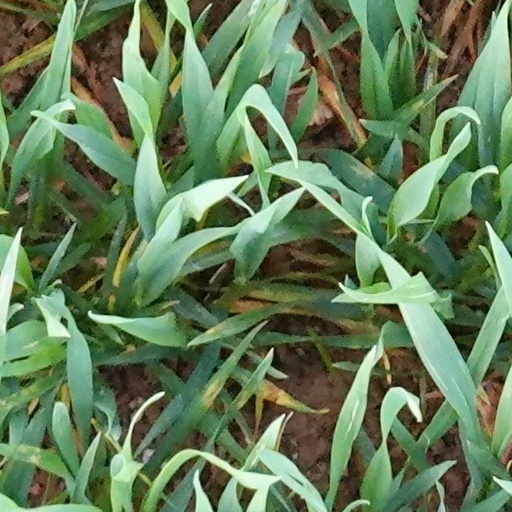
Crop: wheat